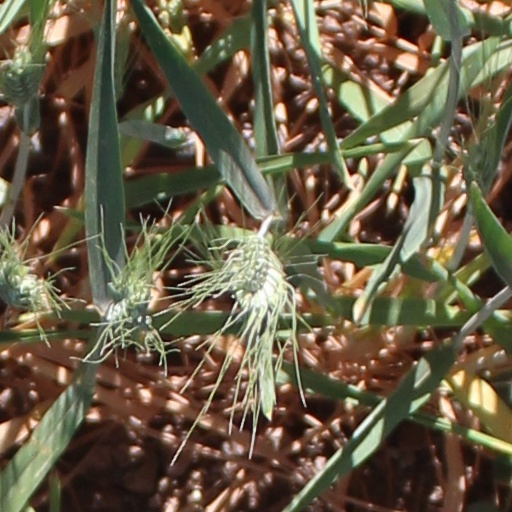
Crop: wheat